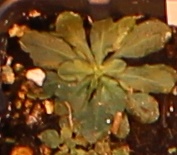
Label: Horseweed